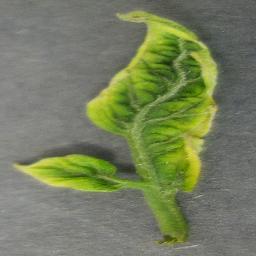
Label: Tomato___Tomato_Yellow_Leaf_Curl_Virus